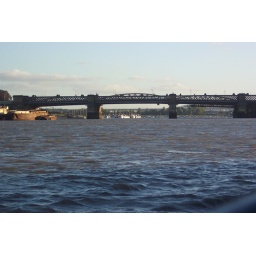
road over the river medway